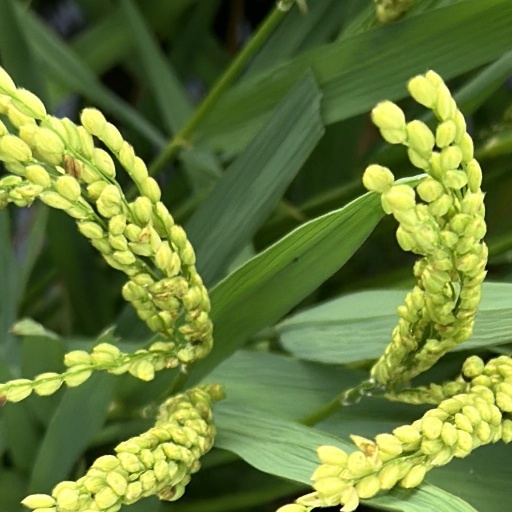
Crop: rice